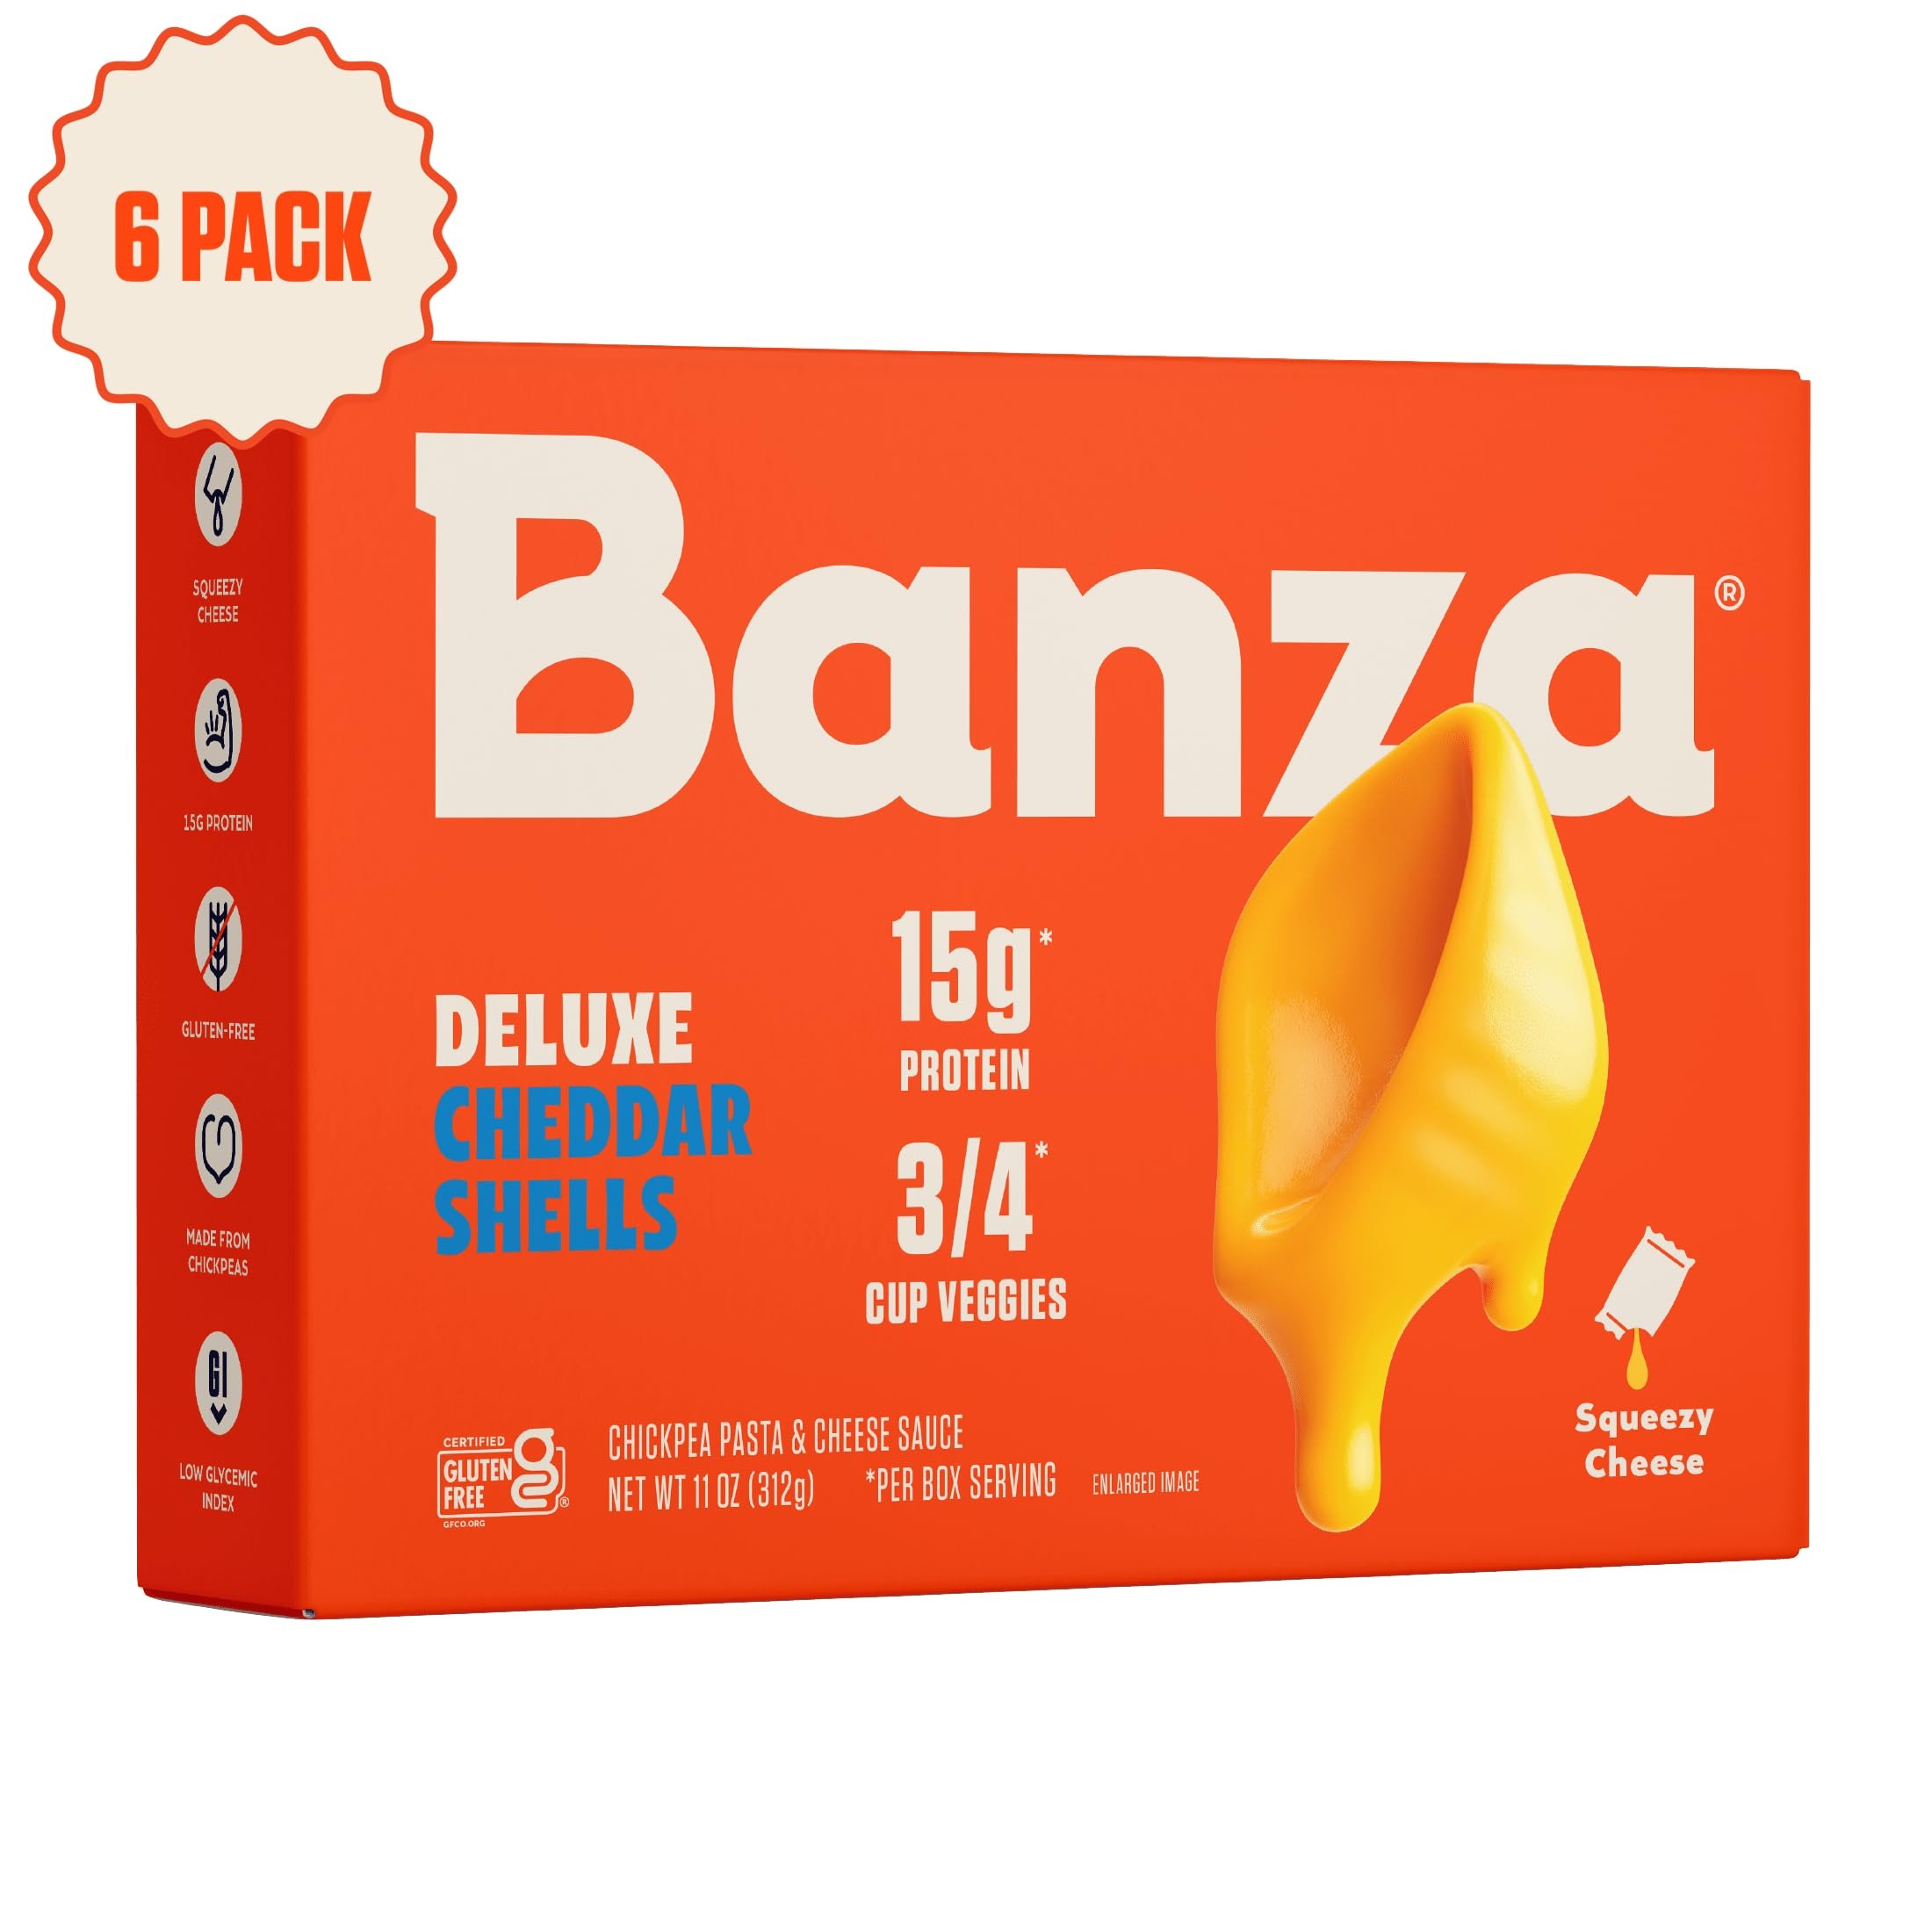
Item Name: Banza Deluxe Mac and Cheese, Shells with Creamy Cheddar - High Protein, Gluten Free, and Lower Carb, 11oz- (Pack of 6)
Bullet Point 1: Protein Packed: Banza Deluxe Mac with chickpea pasta has 30% more protein than the leading traditional Mac & Cheese
Bullet Point 2: Liquid Cheese: Squeezy cheese made from clean ingredients makes cooking a breeze
Bullet Point 3: Gluten-Free: 100% Gluten-Free mac and cheese.
Bullet Point 4: Nutrient-Dense: Each serving of Banza Mac & Cheese has 1.3x the protein of, 5x the fiber of, and 20% fewer net carbs than the leading traditional Mac & Cheese.
Bullet Point 5: Loved by Picky Eaters: Looks, cooks, and tastes like your favorite traditional Mac & Cheese, making it the perfect choice for even the pickiest eater
Bullet Point 6: Easy part of a healthy dinner: Whether it's served with broccoli or zucchini, Banza is the perfect healthy mac and cheese to feel good about serving your family in a balanced dinne
Product Description: A mac n’ cheese so lux, it deserves its own limo ride to your taste buds. Meet our Deluxe Shells. Little dreamboats of flavor made from chickpeas and designed to house maximum amounts of precious, savory cheese. And with 12g protein per serving, you’ll be crushing those mac cravings on the daily. So roll out your tongue like a red carpet, this mac treats your taste buds like the royalty they are.
Value: 66.0
Unit: Ounce

Price: 7.98